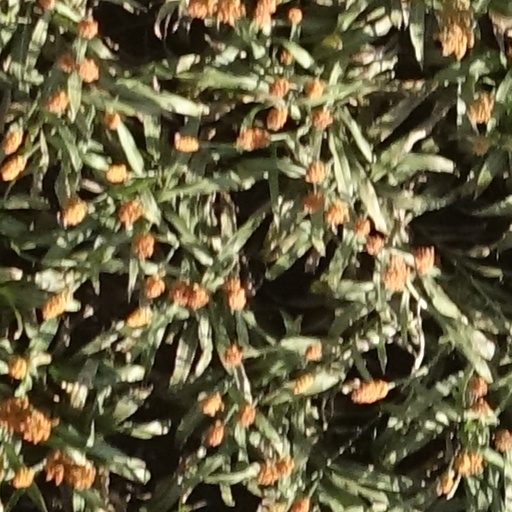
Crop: sorghum